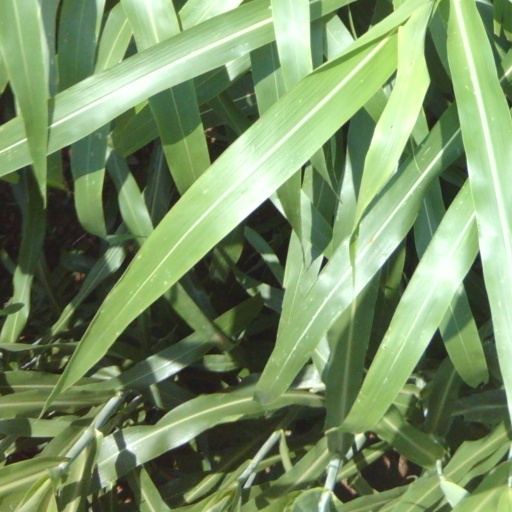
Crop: sorghum